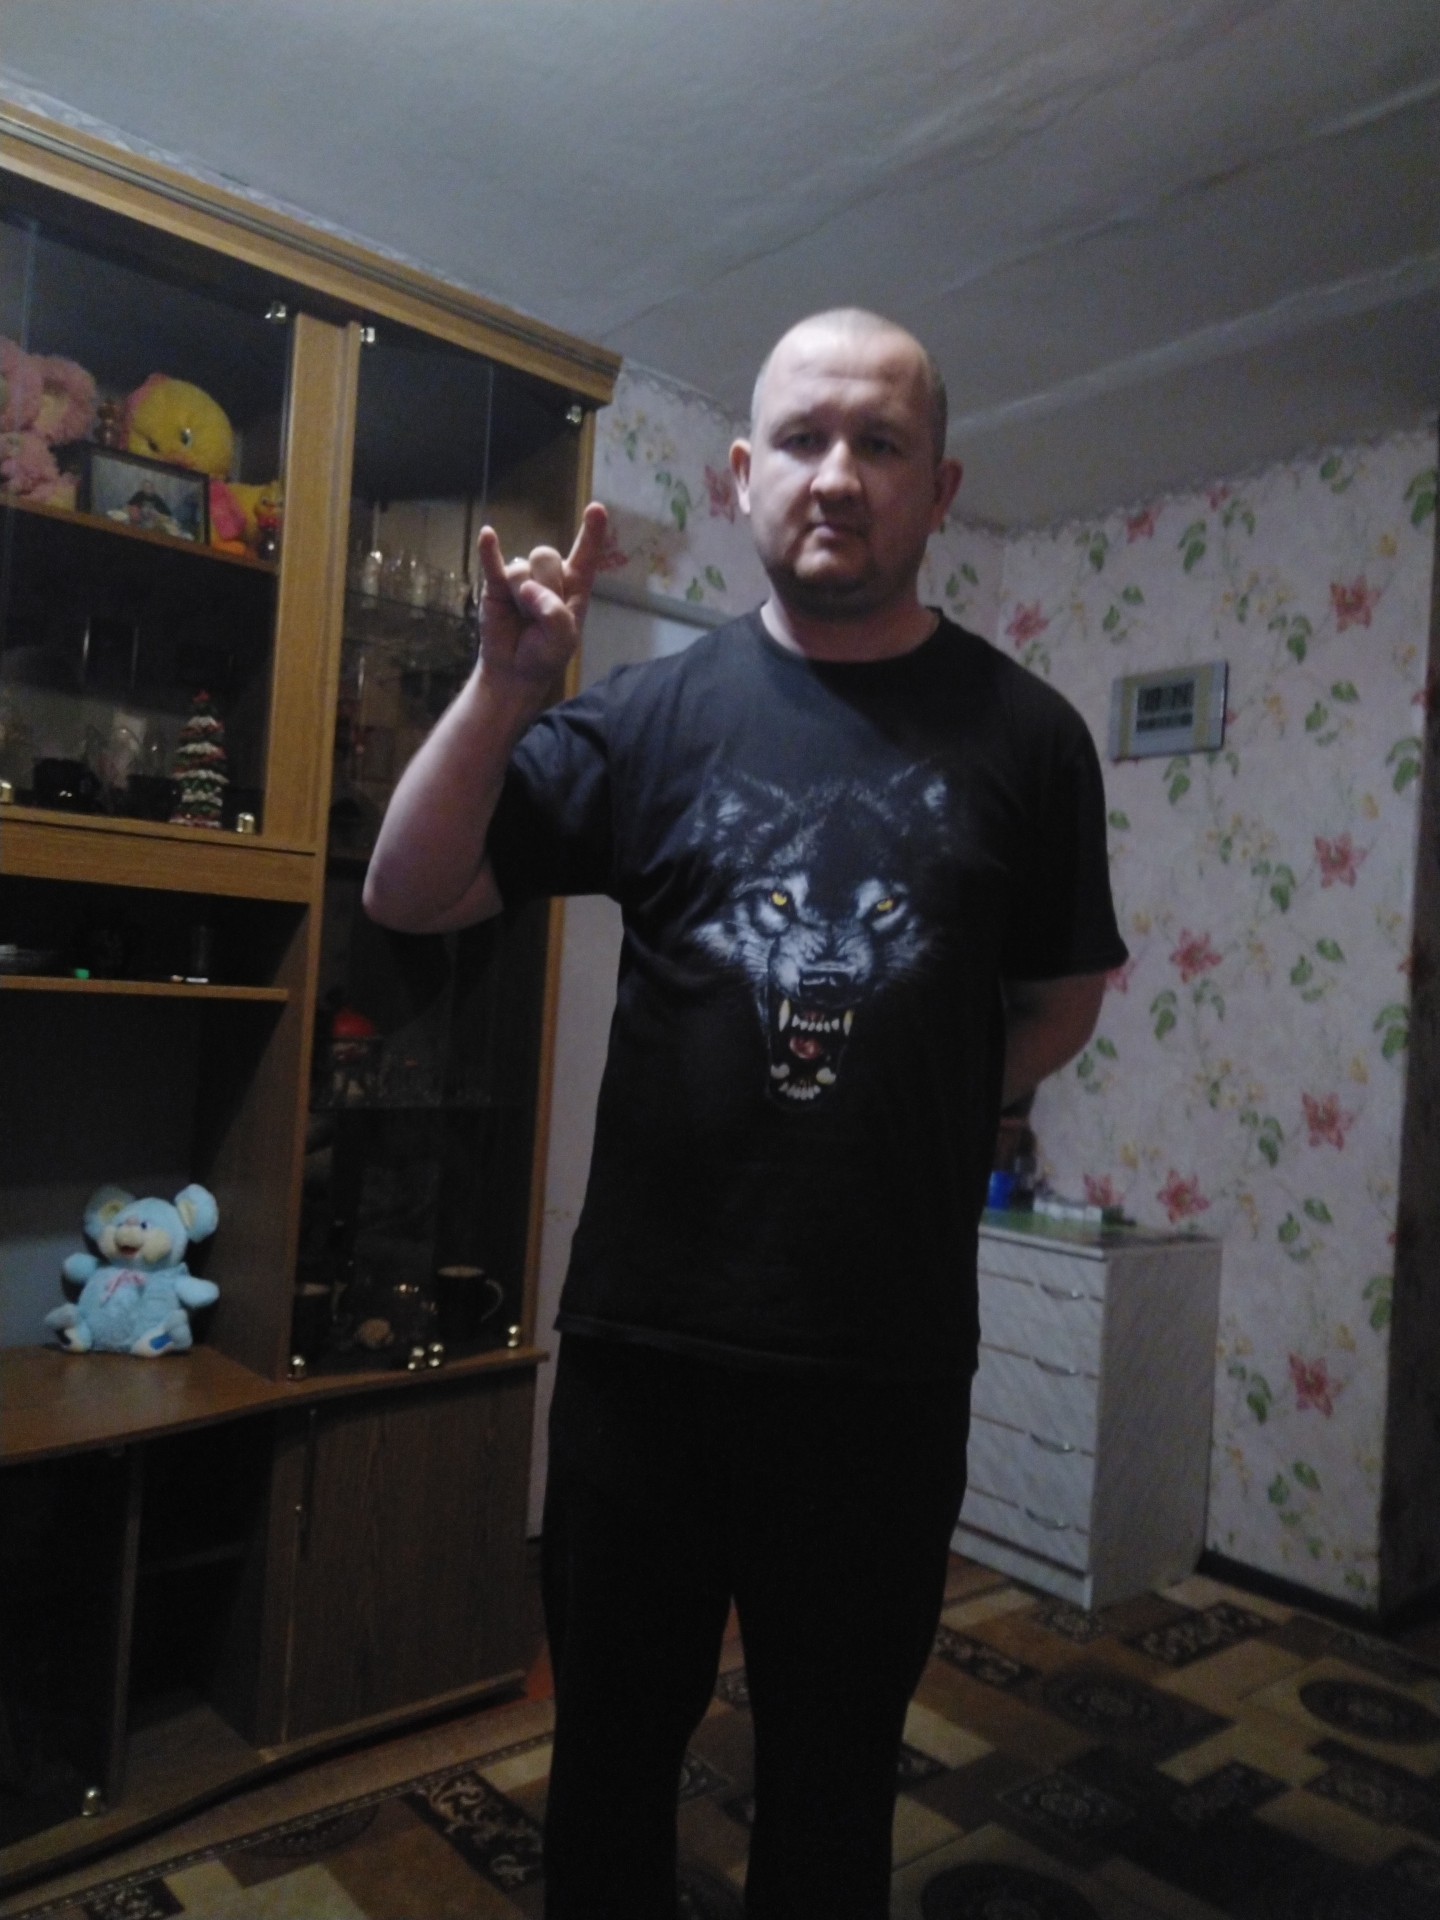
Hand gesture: rock